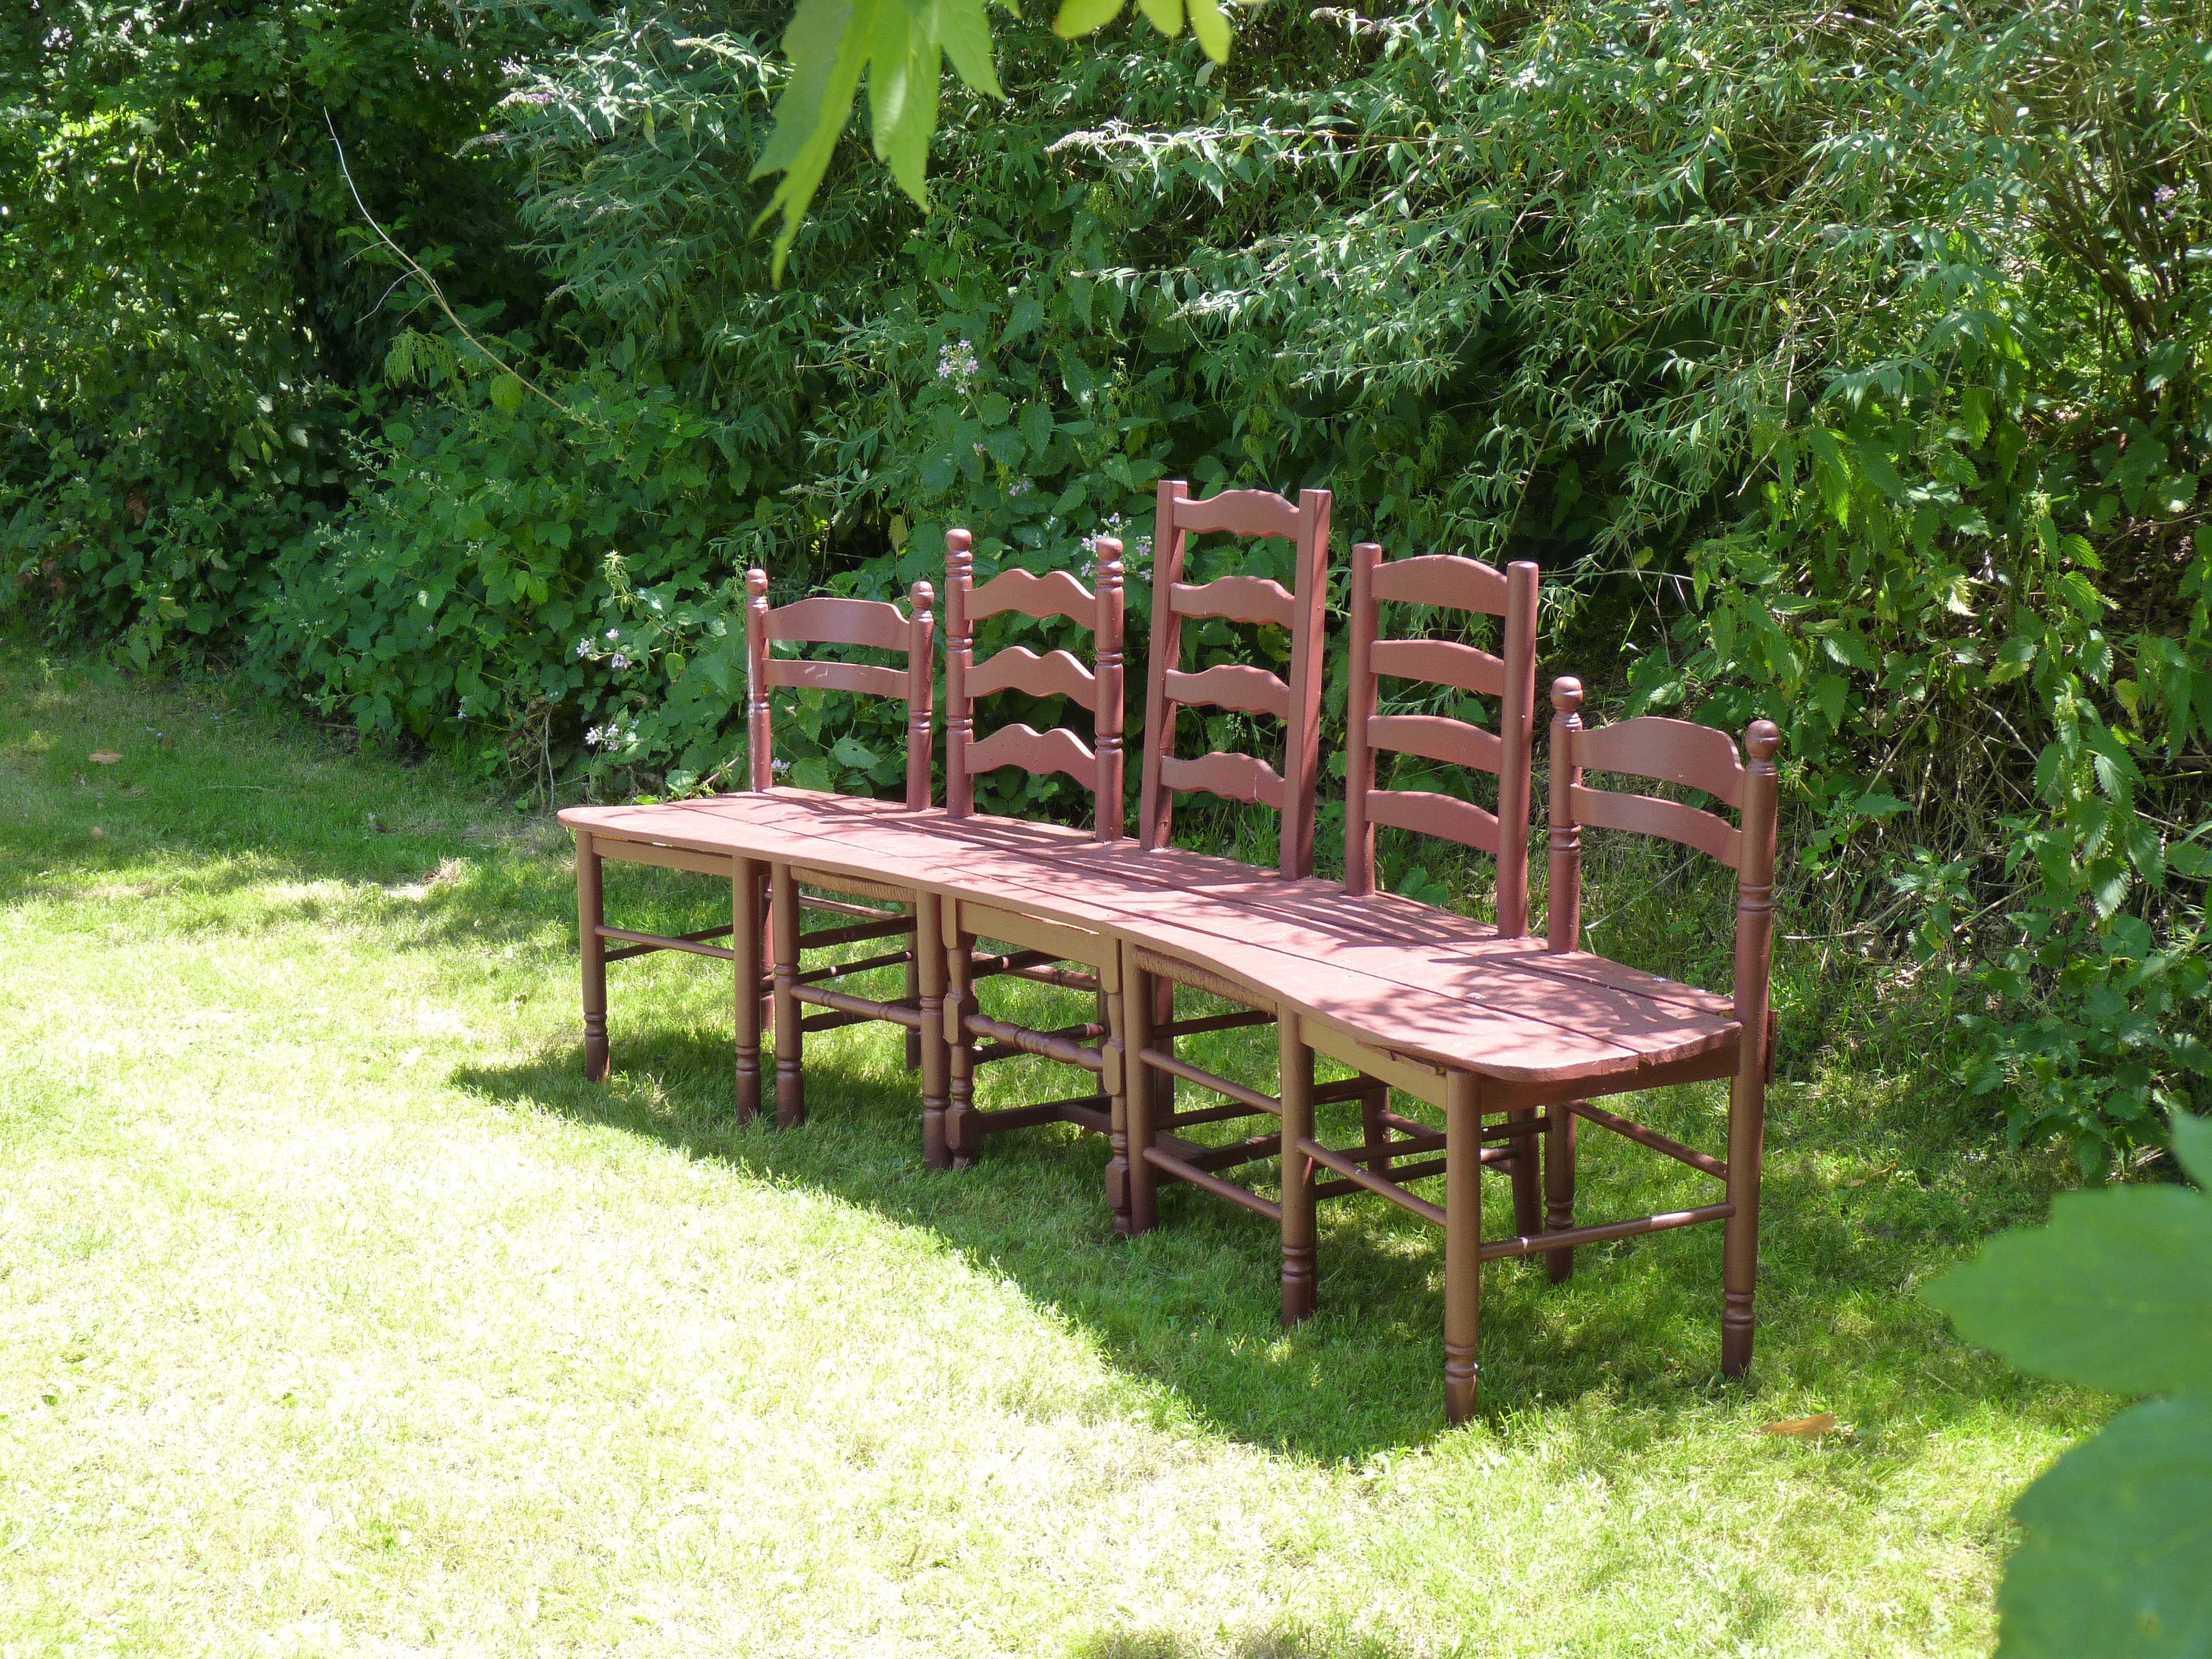
table, nature, bench, chair, cottage, park, backyard, furniture, garden, outdoor furniture, outdoor structure